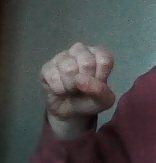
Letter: saad